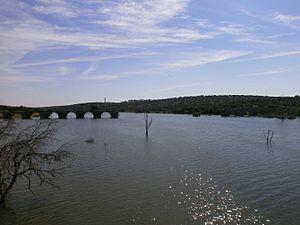
Olivence est une ville ainsi qu'une municipalité dans une zone frontalière, dont la délimitation est l'objet d'un litige entre le Portugal et l'Espagne. Pour l'administration espagnole, Olivence est située dans l'ouest de la province de Badajoz, dans la communauté autonome d’Estrémadure. Pour l'administration portugaise, Olivence est une municipalité portugaise du District de Portalegre, sous-région et province du Haut Alentejo, divisée en cinq paroisses civiles.